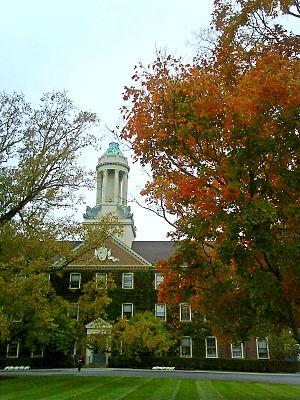
Siège social de Reader's Digest à Pleasantville, État de New York
Le Reader's Digest est un magazine mensuel de type familial et généraliste. Le format type du magazine a donné le terme digest, de la taille d'un roman.